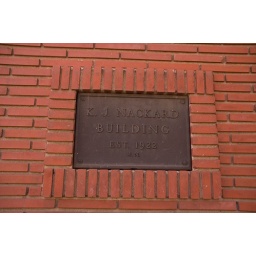
Build plate for a building in downtown Flagstaff, AZ.